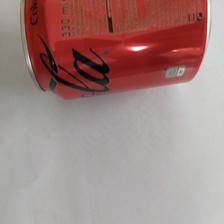
Label: cans